St. Paul's Church, Basel

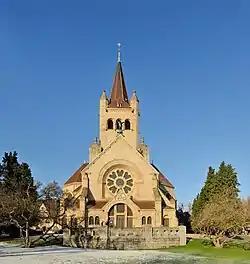
The front of Pauluskirche, Basel

St. Paul's Church is a Reformed Church in Basel, Switzerland, part of the Evangelical-Reformed Church of the Canton Basel-Stadt. The church was constructed between May 1898 and November 1901 by Karl Moser (1860–1936) and Robert Curjel, and features a Neo-Romanesque architectural style. The apse is fitted with a stone pulpit that is raised behind a stone communion table. The apse also features a gallery, with a central arch behind the pulpit, in which the organ and choir are placed. It features artwork in Art Nouveau style including relief work on the church exterior above the main entrance by sculptor Carl Burckhardt (1878–1923), mosaics on the inner front wall by Heinrich Altherr (1878–1947) and stained glass windows by Max Laeuger (1864–1952).